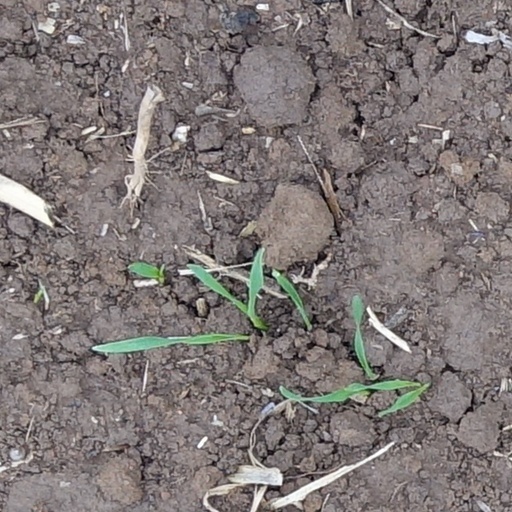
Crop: wheat